Bombardier M5000

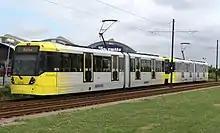
Two M5000s operating as a double on the East Manchester Line.

The M5000s operate all Metrolink services. They operate both singularly and as a double, denoted by "dbl" for a double on passenger information displays. Multiple M5000s are able to be coupled and operate as triple and quadruple units however this only happens in case of emergency such as a tram unit breaking down.